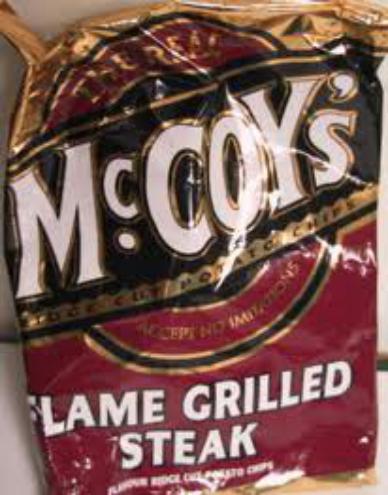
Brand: McCoys Crisps
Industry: Food